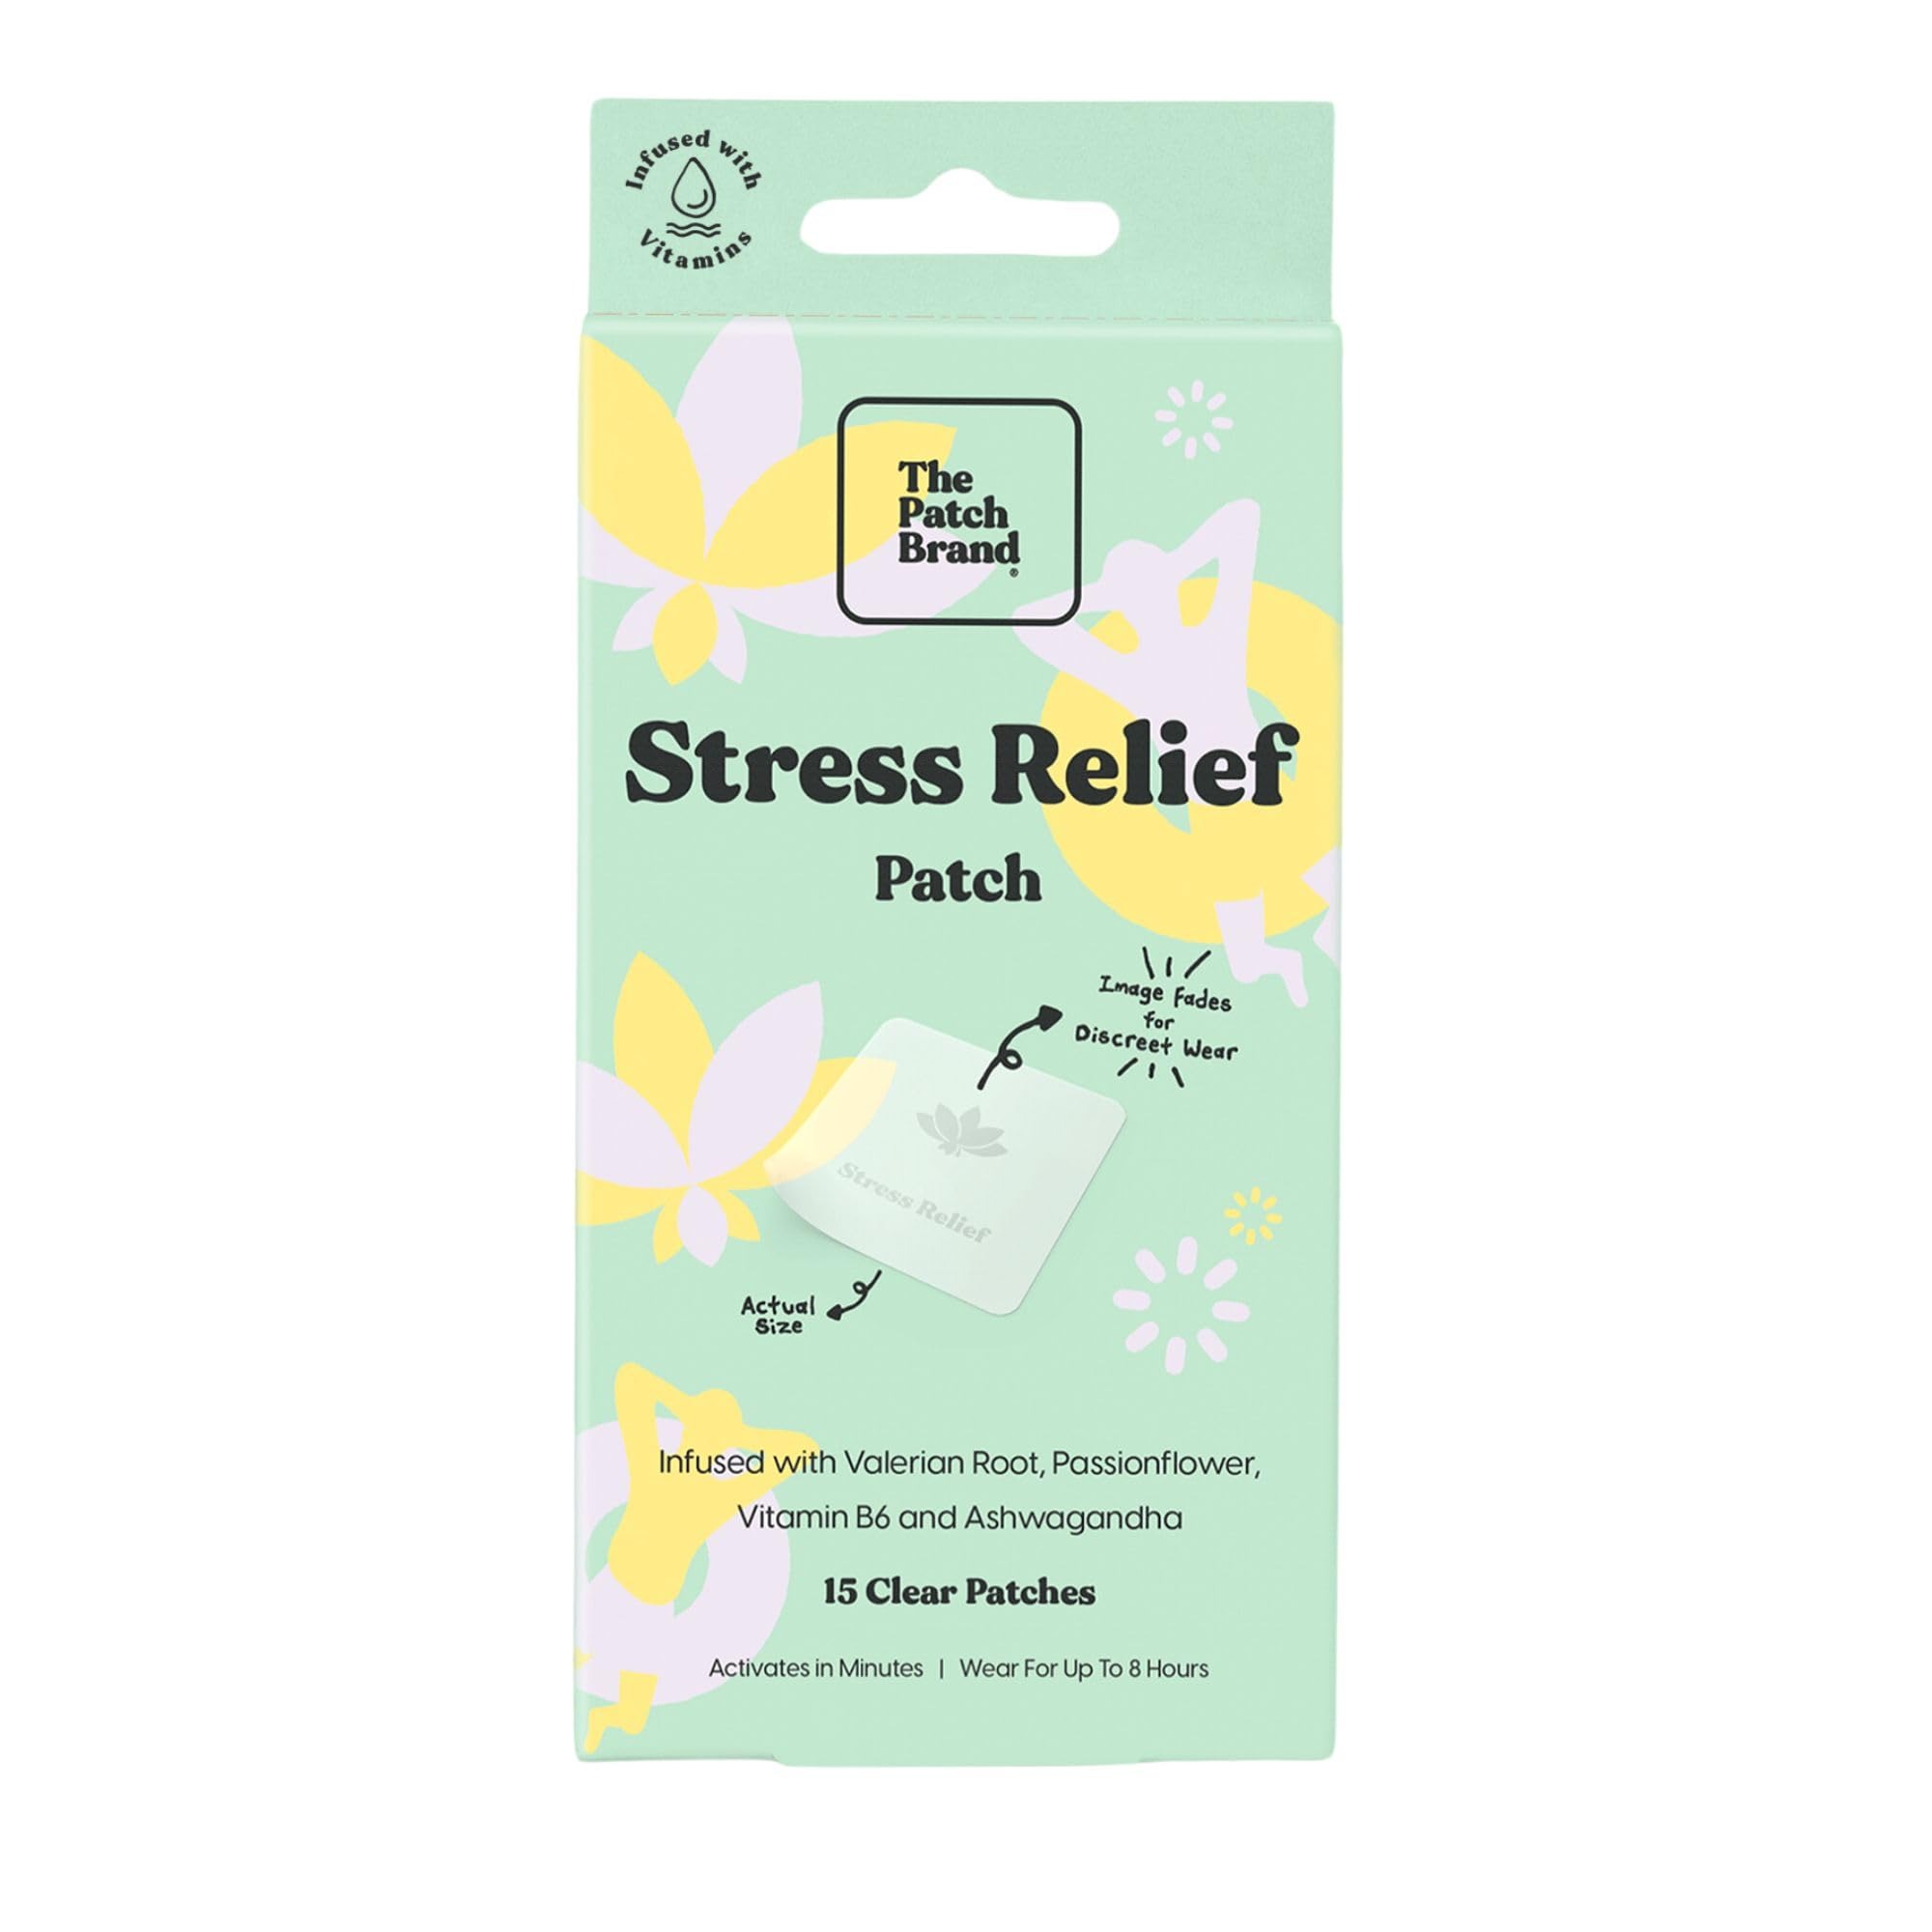
Item Name: CALM PATCH
Bullet Point: Great Product
Value: 1.0
Unit: Ounce

Price: 10.44